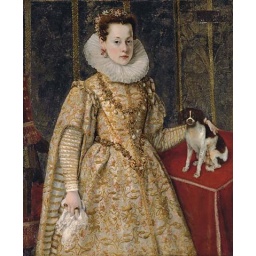
Margherita of Savoy in a white dress